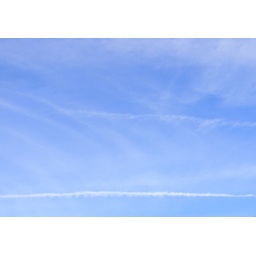
blue sky airplane vapor trail near Parliament westminster London 7th October 2010 12:39.44pm